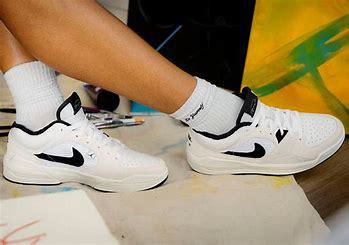
Brand: Jordan
Model: Stadium 90